Yüzyüzeyken Konuşuruz

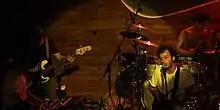

Yüzyüzeyken Konuşuruz is a Turkish independent alternative rock band founded in May 2011 in Ankara, Turkey by Engin Sevik and S. Kaan Boşnak.